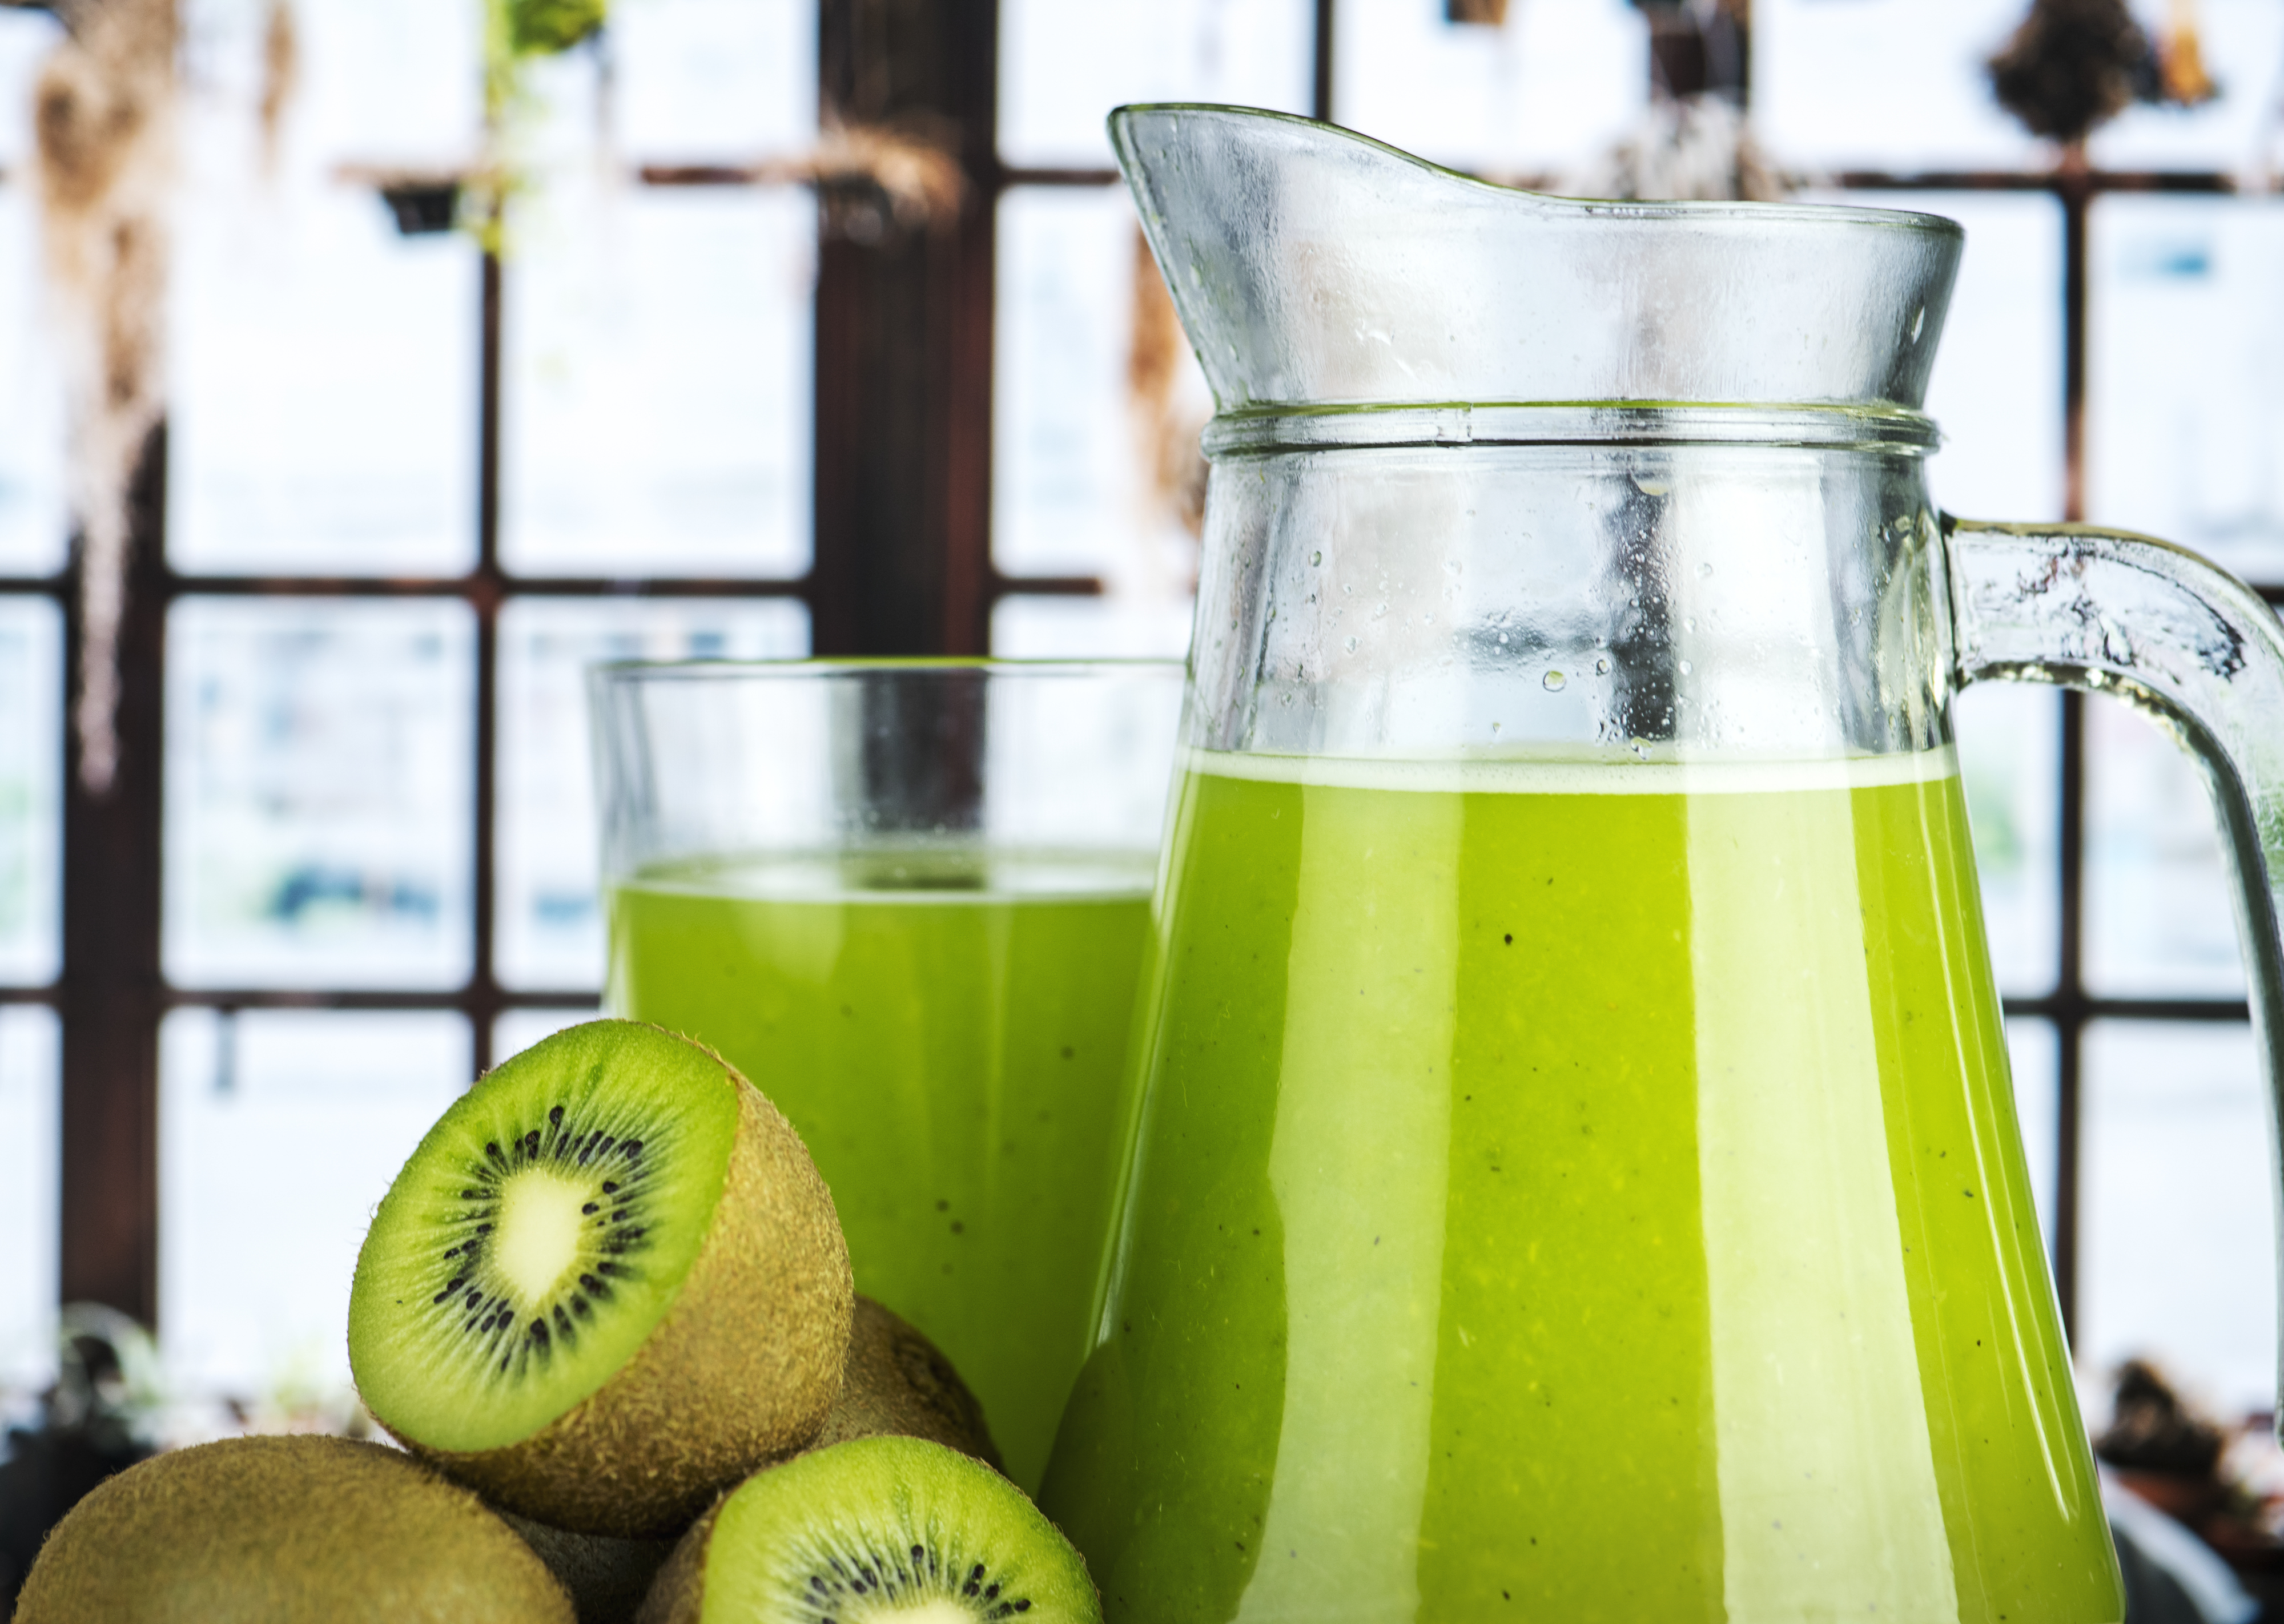
beverage, closeup, drink, drinking, food photography, frappe, fresh, freshness, fruit, glass, green, healthcare, healthy, homemade, ingredient, jar, jug, juice, kiwi, macro, natural, nutrient, nutrients, nutritious, organic, raw, recipe, refreshing, refreshment, smoothie, summer, vegetarian, vitamin, wellbeing, wellness, health shake, superfood, lemonade